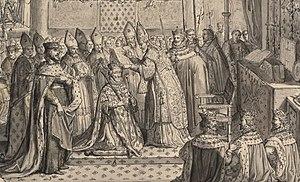
Sacre de Henri IV de France. (Bibliothèque nationale de France)